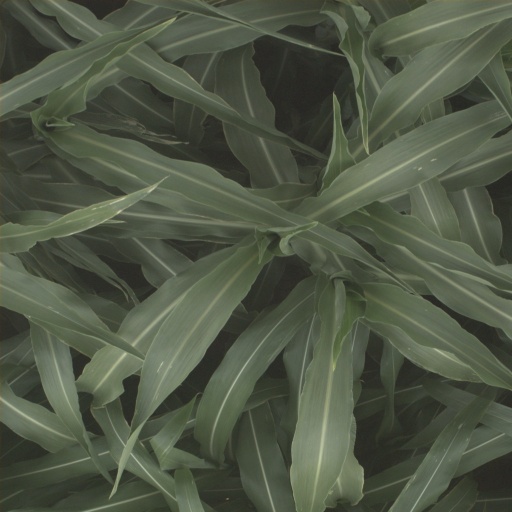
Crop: sorghum